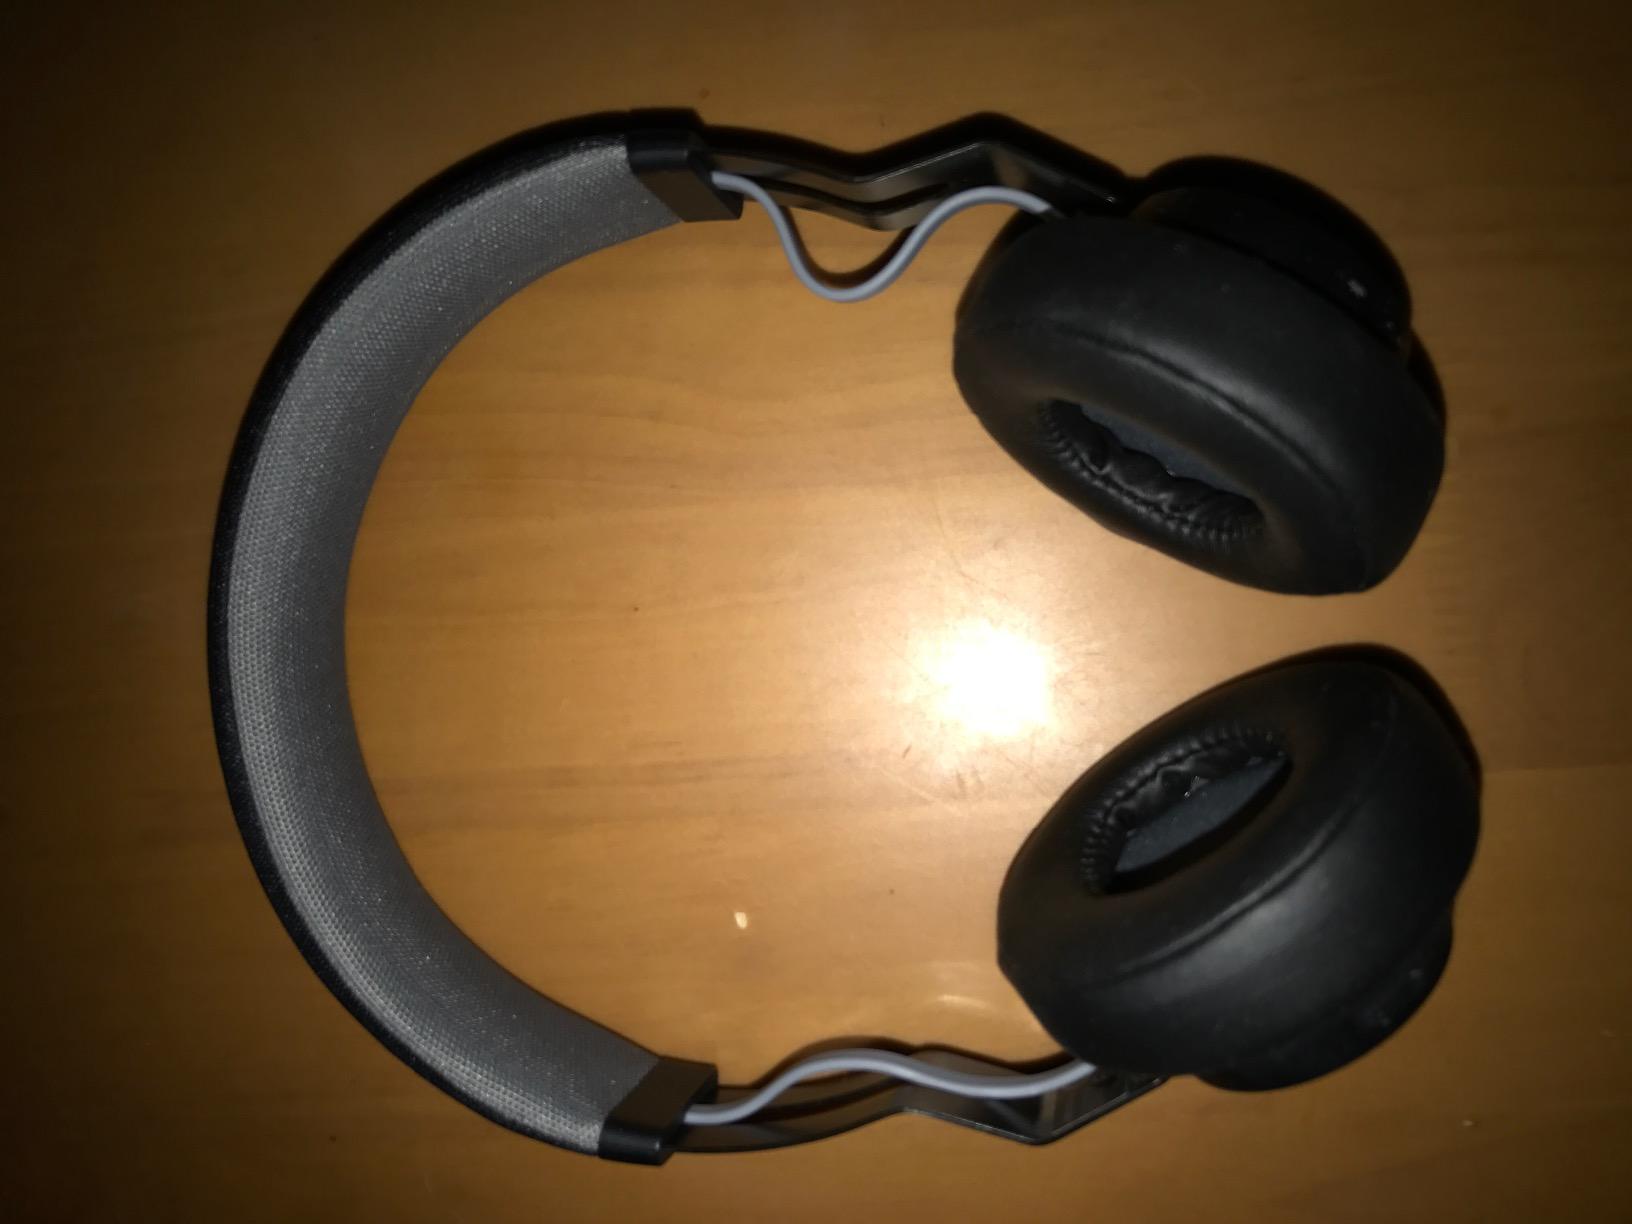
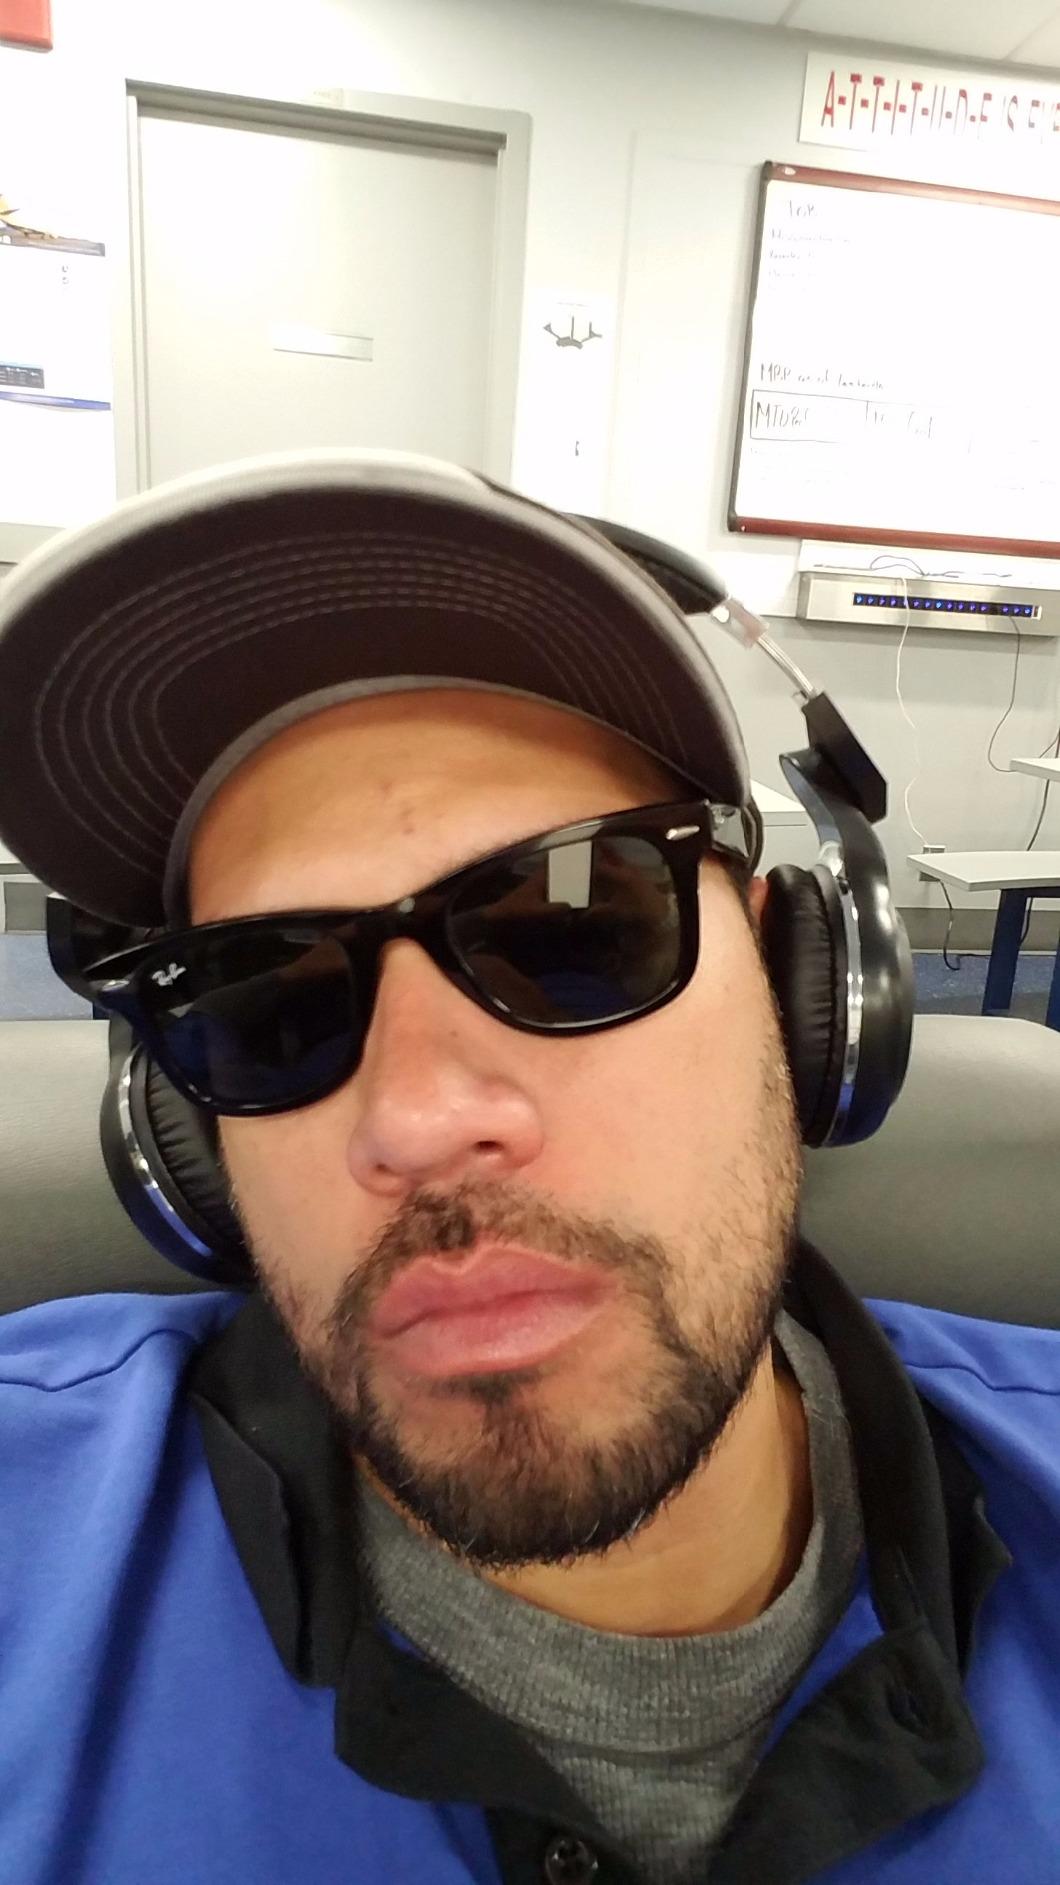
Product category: headphones
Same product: no